Graciela Navarro

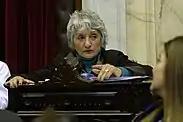
Navarro in the Argentine Chamber of Deputies in 2018.

In the 2011 election to the National Chamber of Deputies, Navarro was the first alternate candidate in the Civic Front for Santiago list, which received 71.03% of the vote and elected all four seats up for grabs. Jorge Raúl Pérez, the third candidate in the list, died shortly before the new Congress was due to take office, on 11 November 2011. As alternate candidate, Navarro took office in his stead.